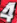
Number: 4